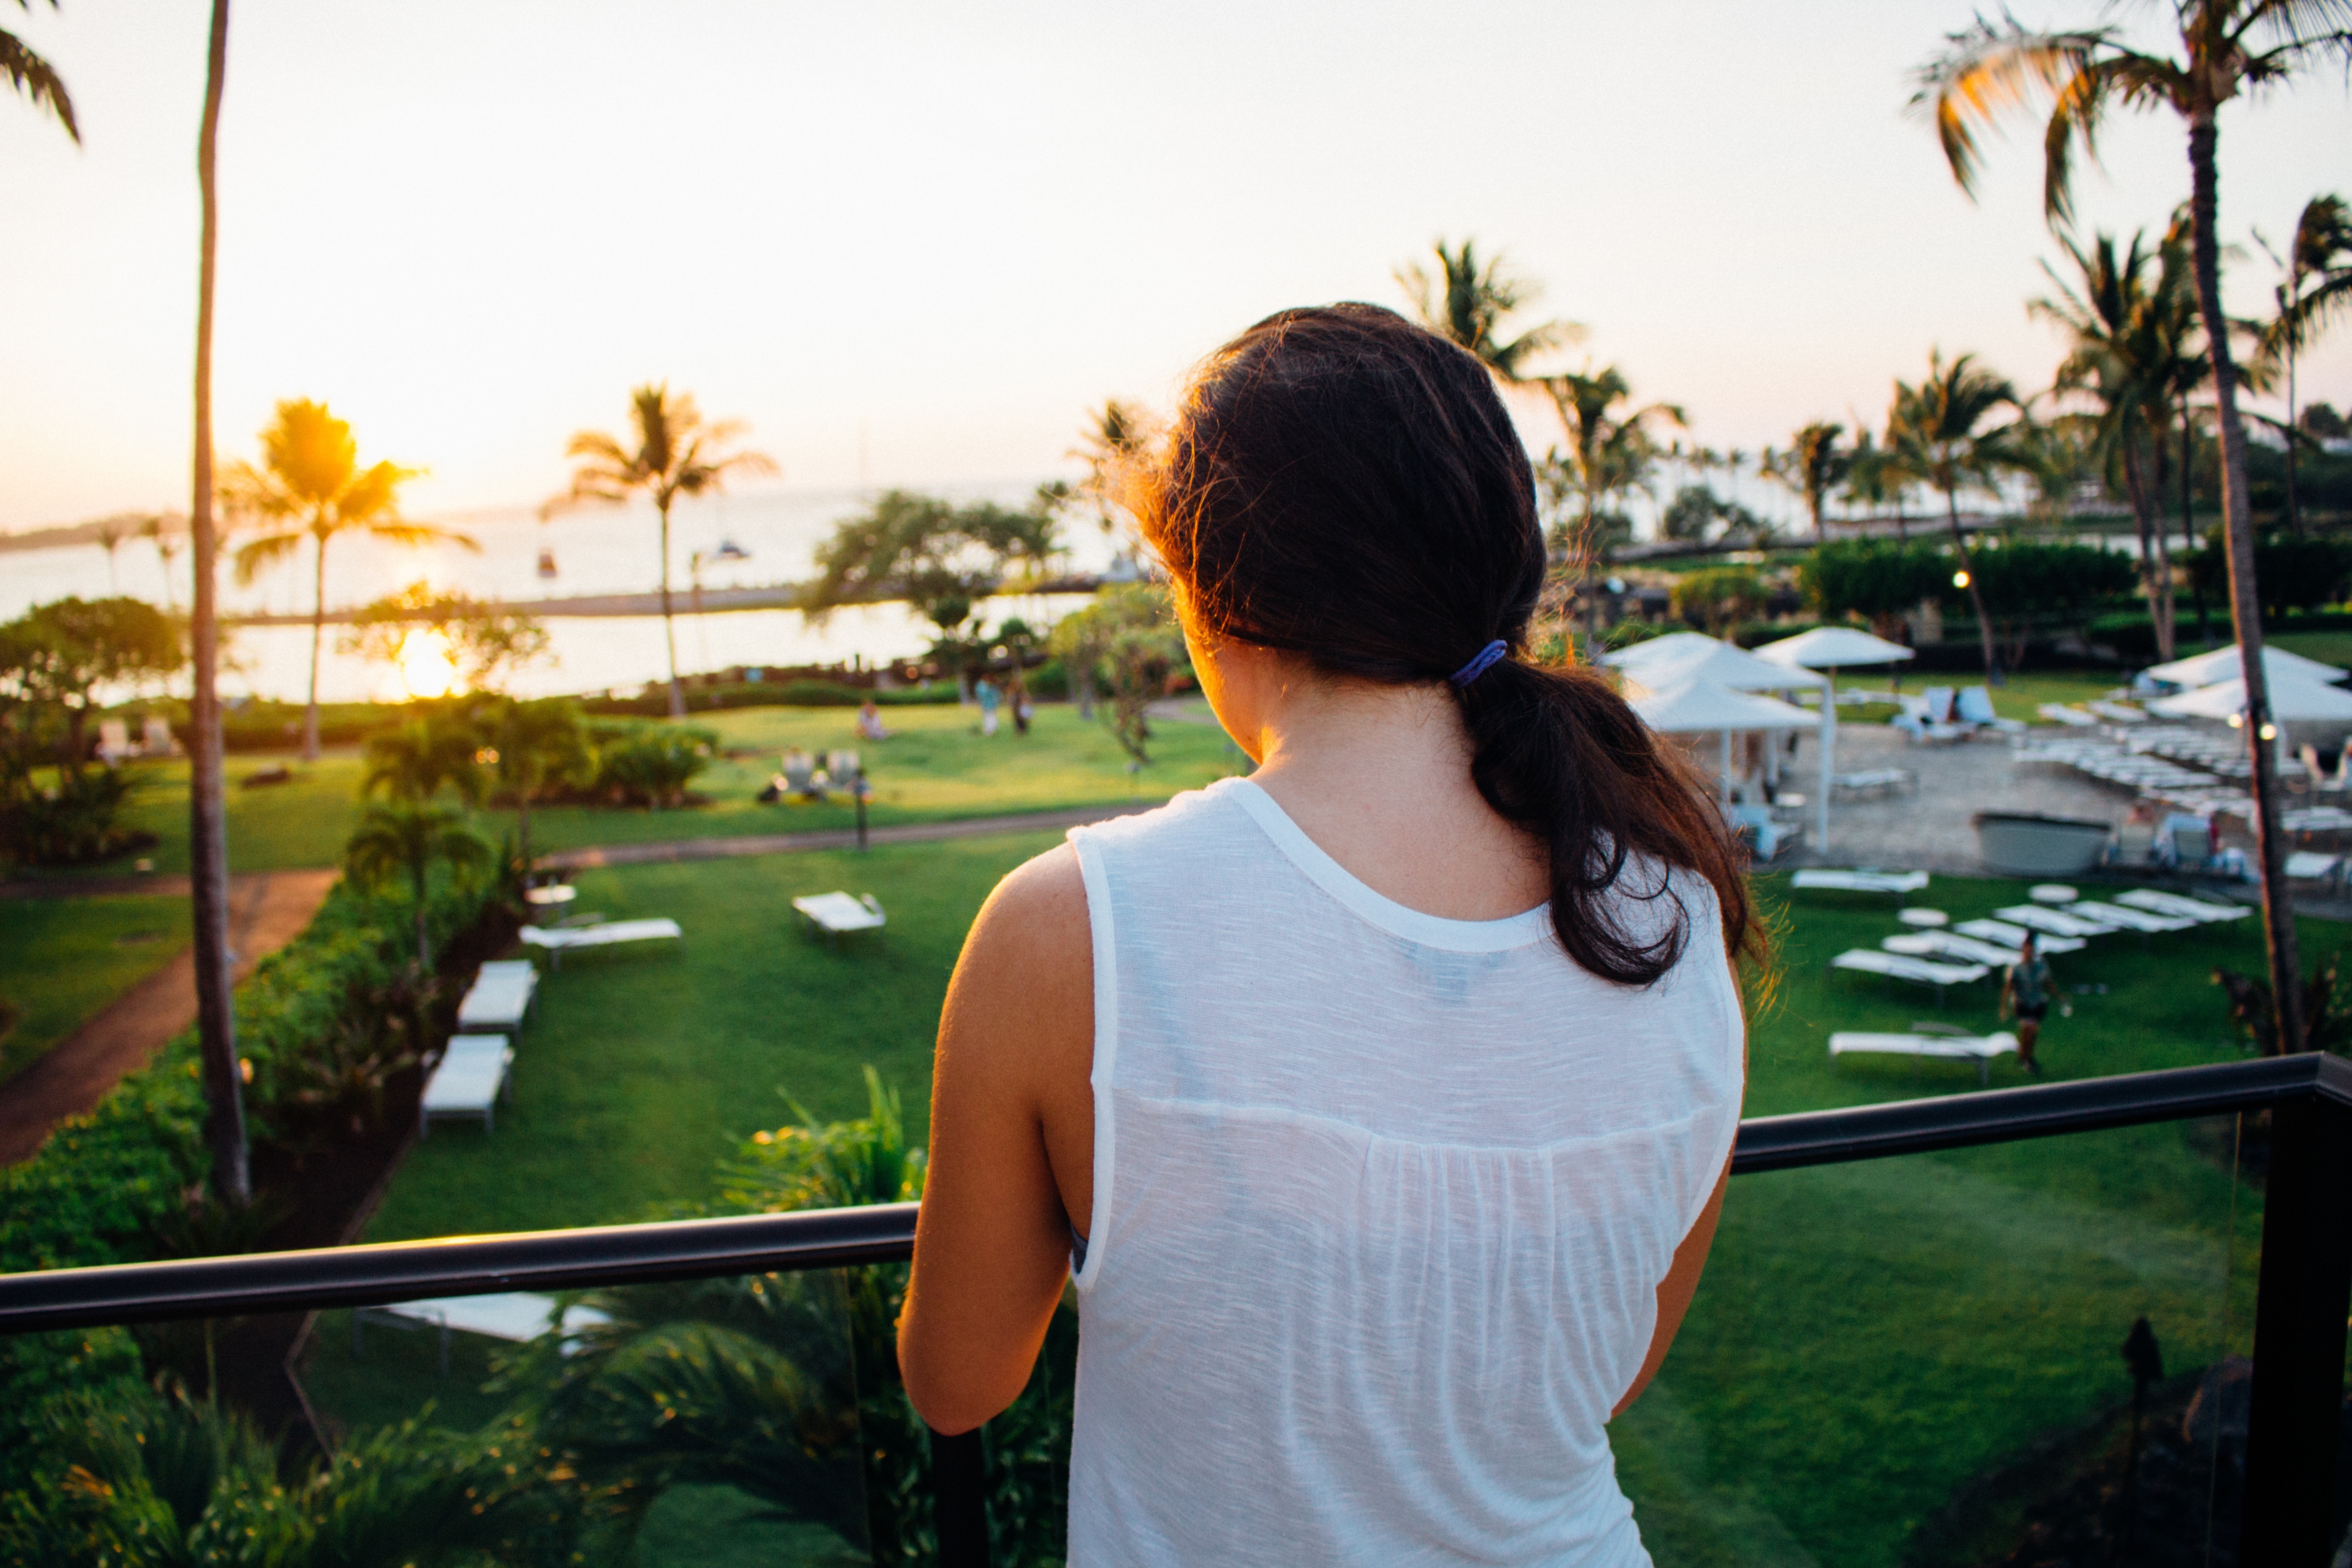
people, girl, summer, vacation, travel, relax, tropical, holiday, leisure, outdoors, relaxation, hotel, resort